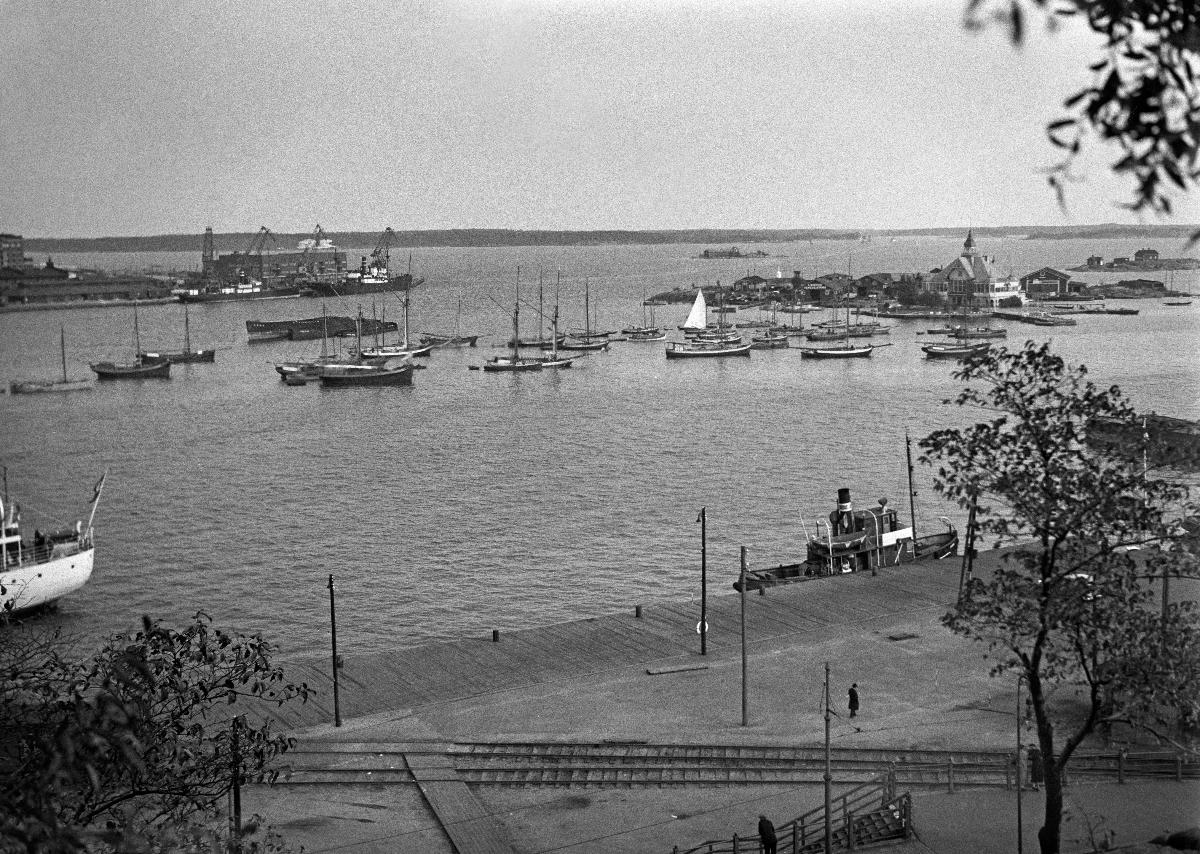
Silakkamarkkinat
Strömmingsmarknaden; Herring market
sisällön kuvaus: Silakkamarkkinat Helsingissä 1937. Markkina-aluksia Eteläsatamassa. content description: Herring Market in Helsinki 1937. Market crafts in Southern Harbour. innehållsbeskrivning: Strömmingsmarknad i Helsingfors 1937. Marknadsskutor i Södra hamnen 28.9.1937.
Kuvaaja: Sundström, Hugo, kuvaaja
Vuosi: 1937
Paikka: Suomi, Uusimaa, Helsinki
Aiheet: satamat; meri; veneet; maisema; HBL; harbours; boats; harbors; landscapes; views; sea; hamnar; havet; båtar; hav; landskap; vyer